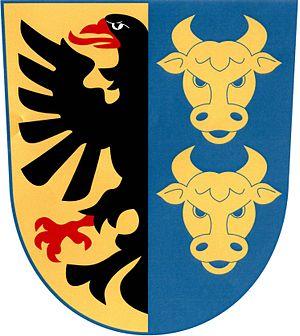
Tuř est une commune du district de Jičín, dans la région de Hradec Králové, en République tchèque. Sa population s'élevait à 179 habitants en 2017.